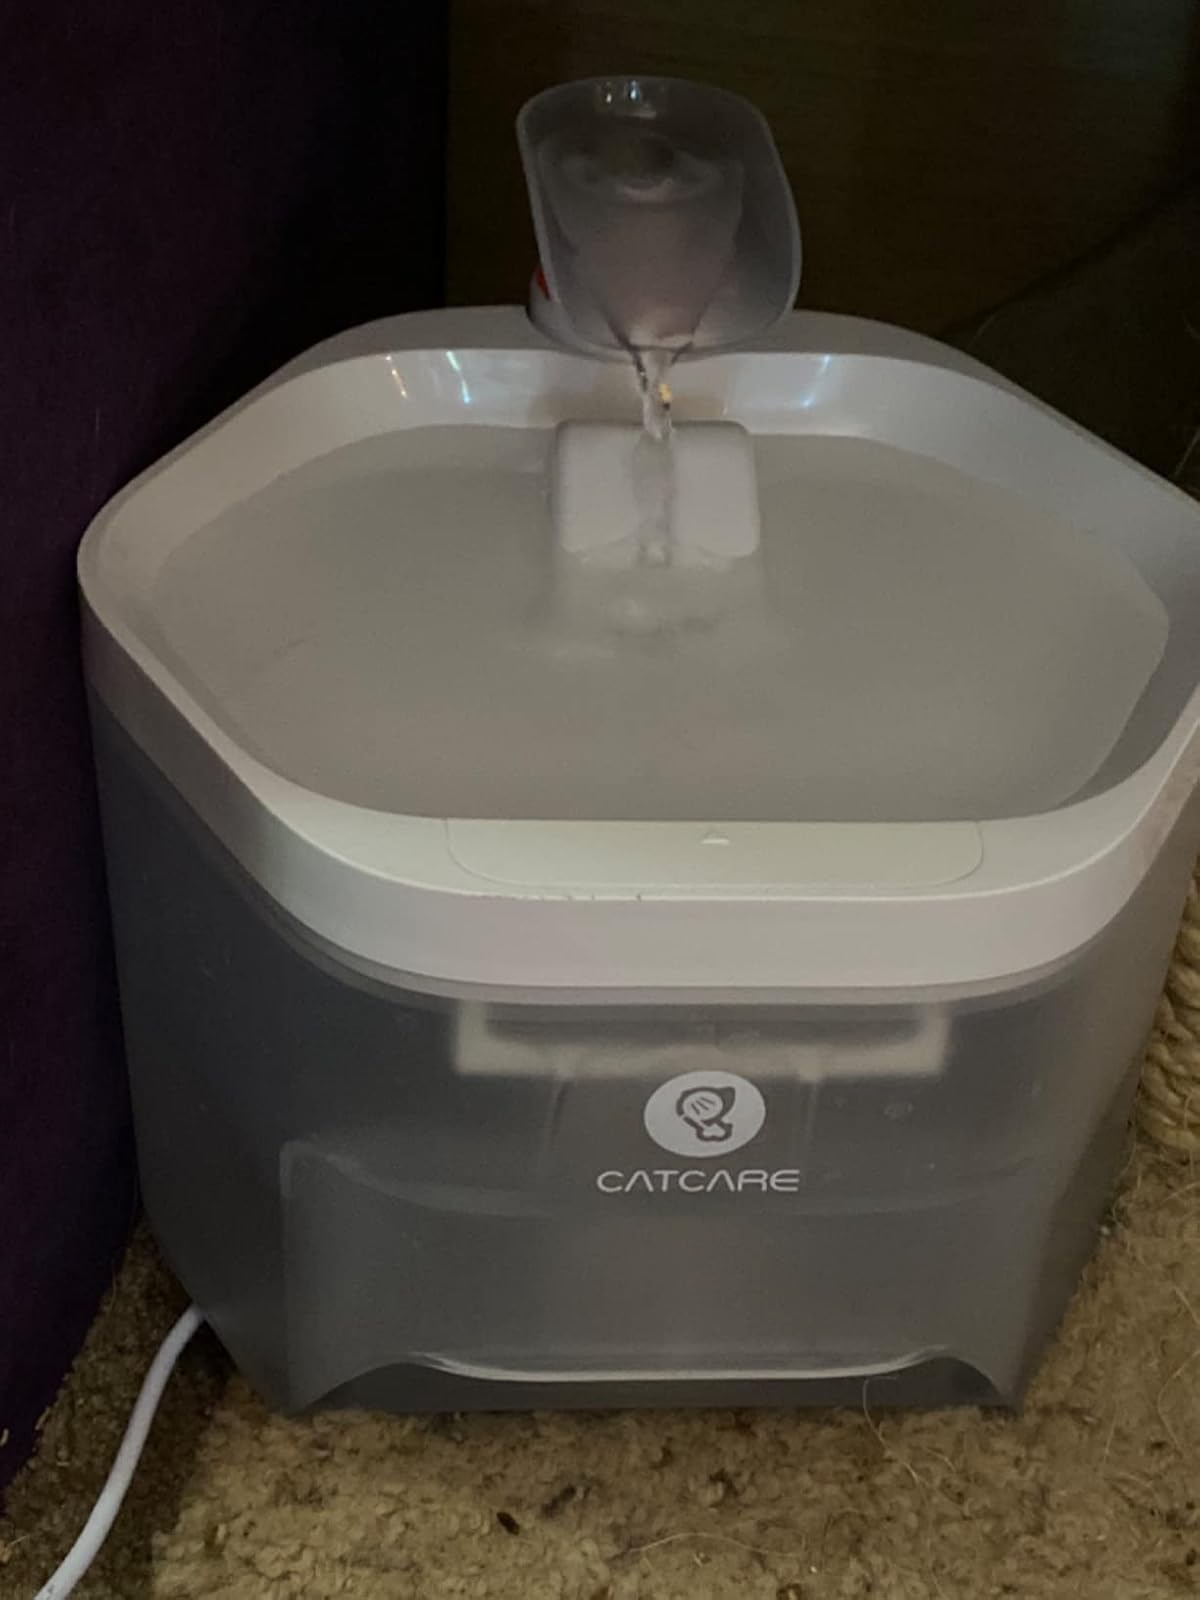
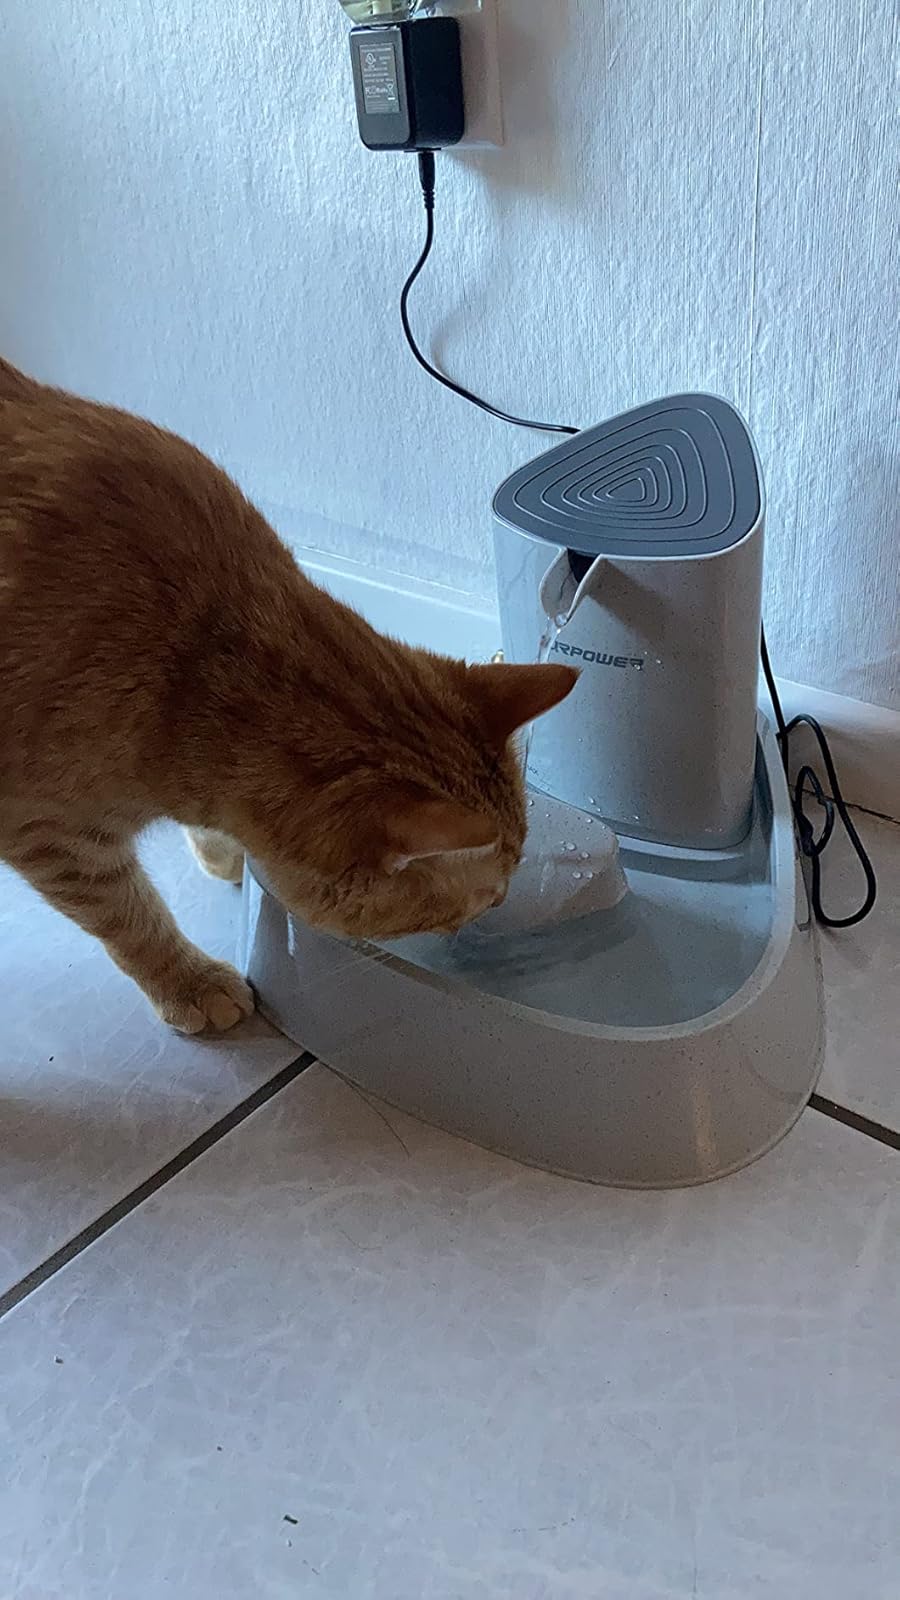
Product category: items_bowl
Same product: no